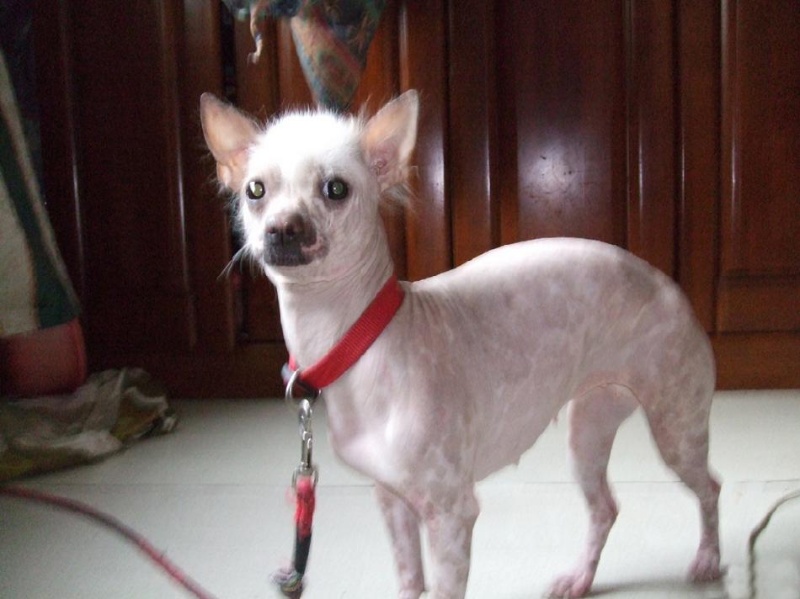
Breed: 234-n000093-Chinese_Crested_Dog